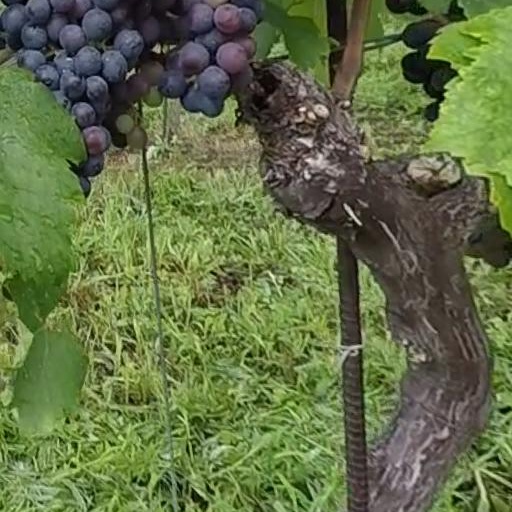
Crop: grape